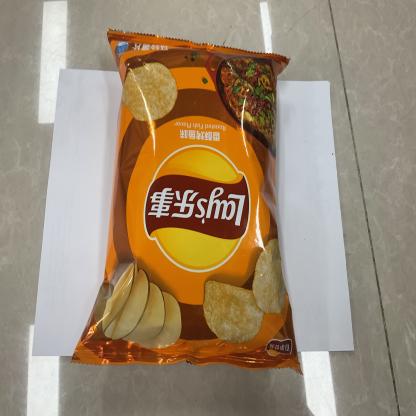
Label: plastics